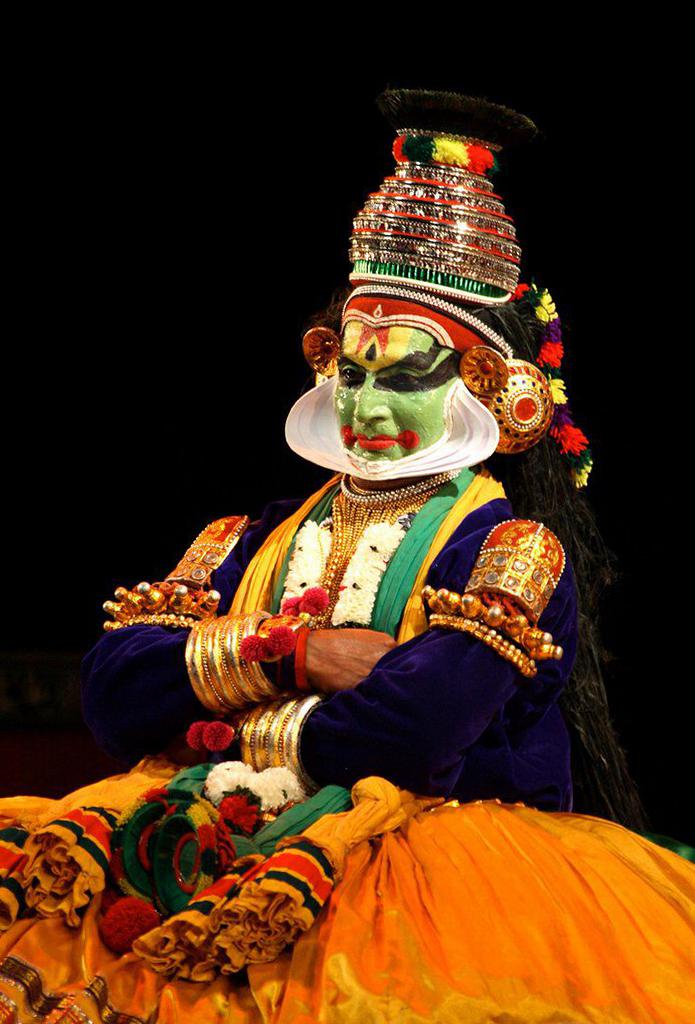
Dance form: kathakali